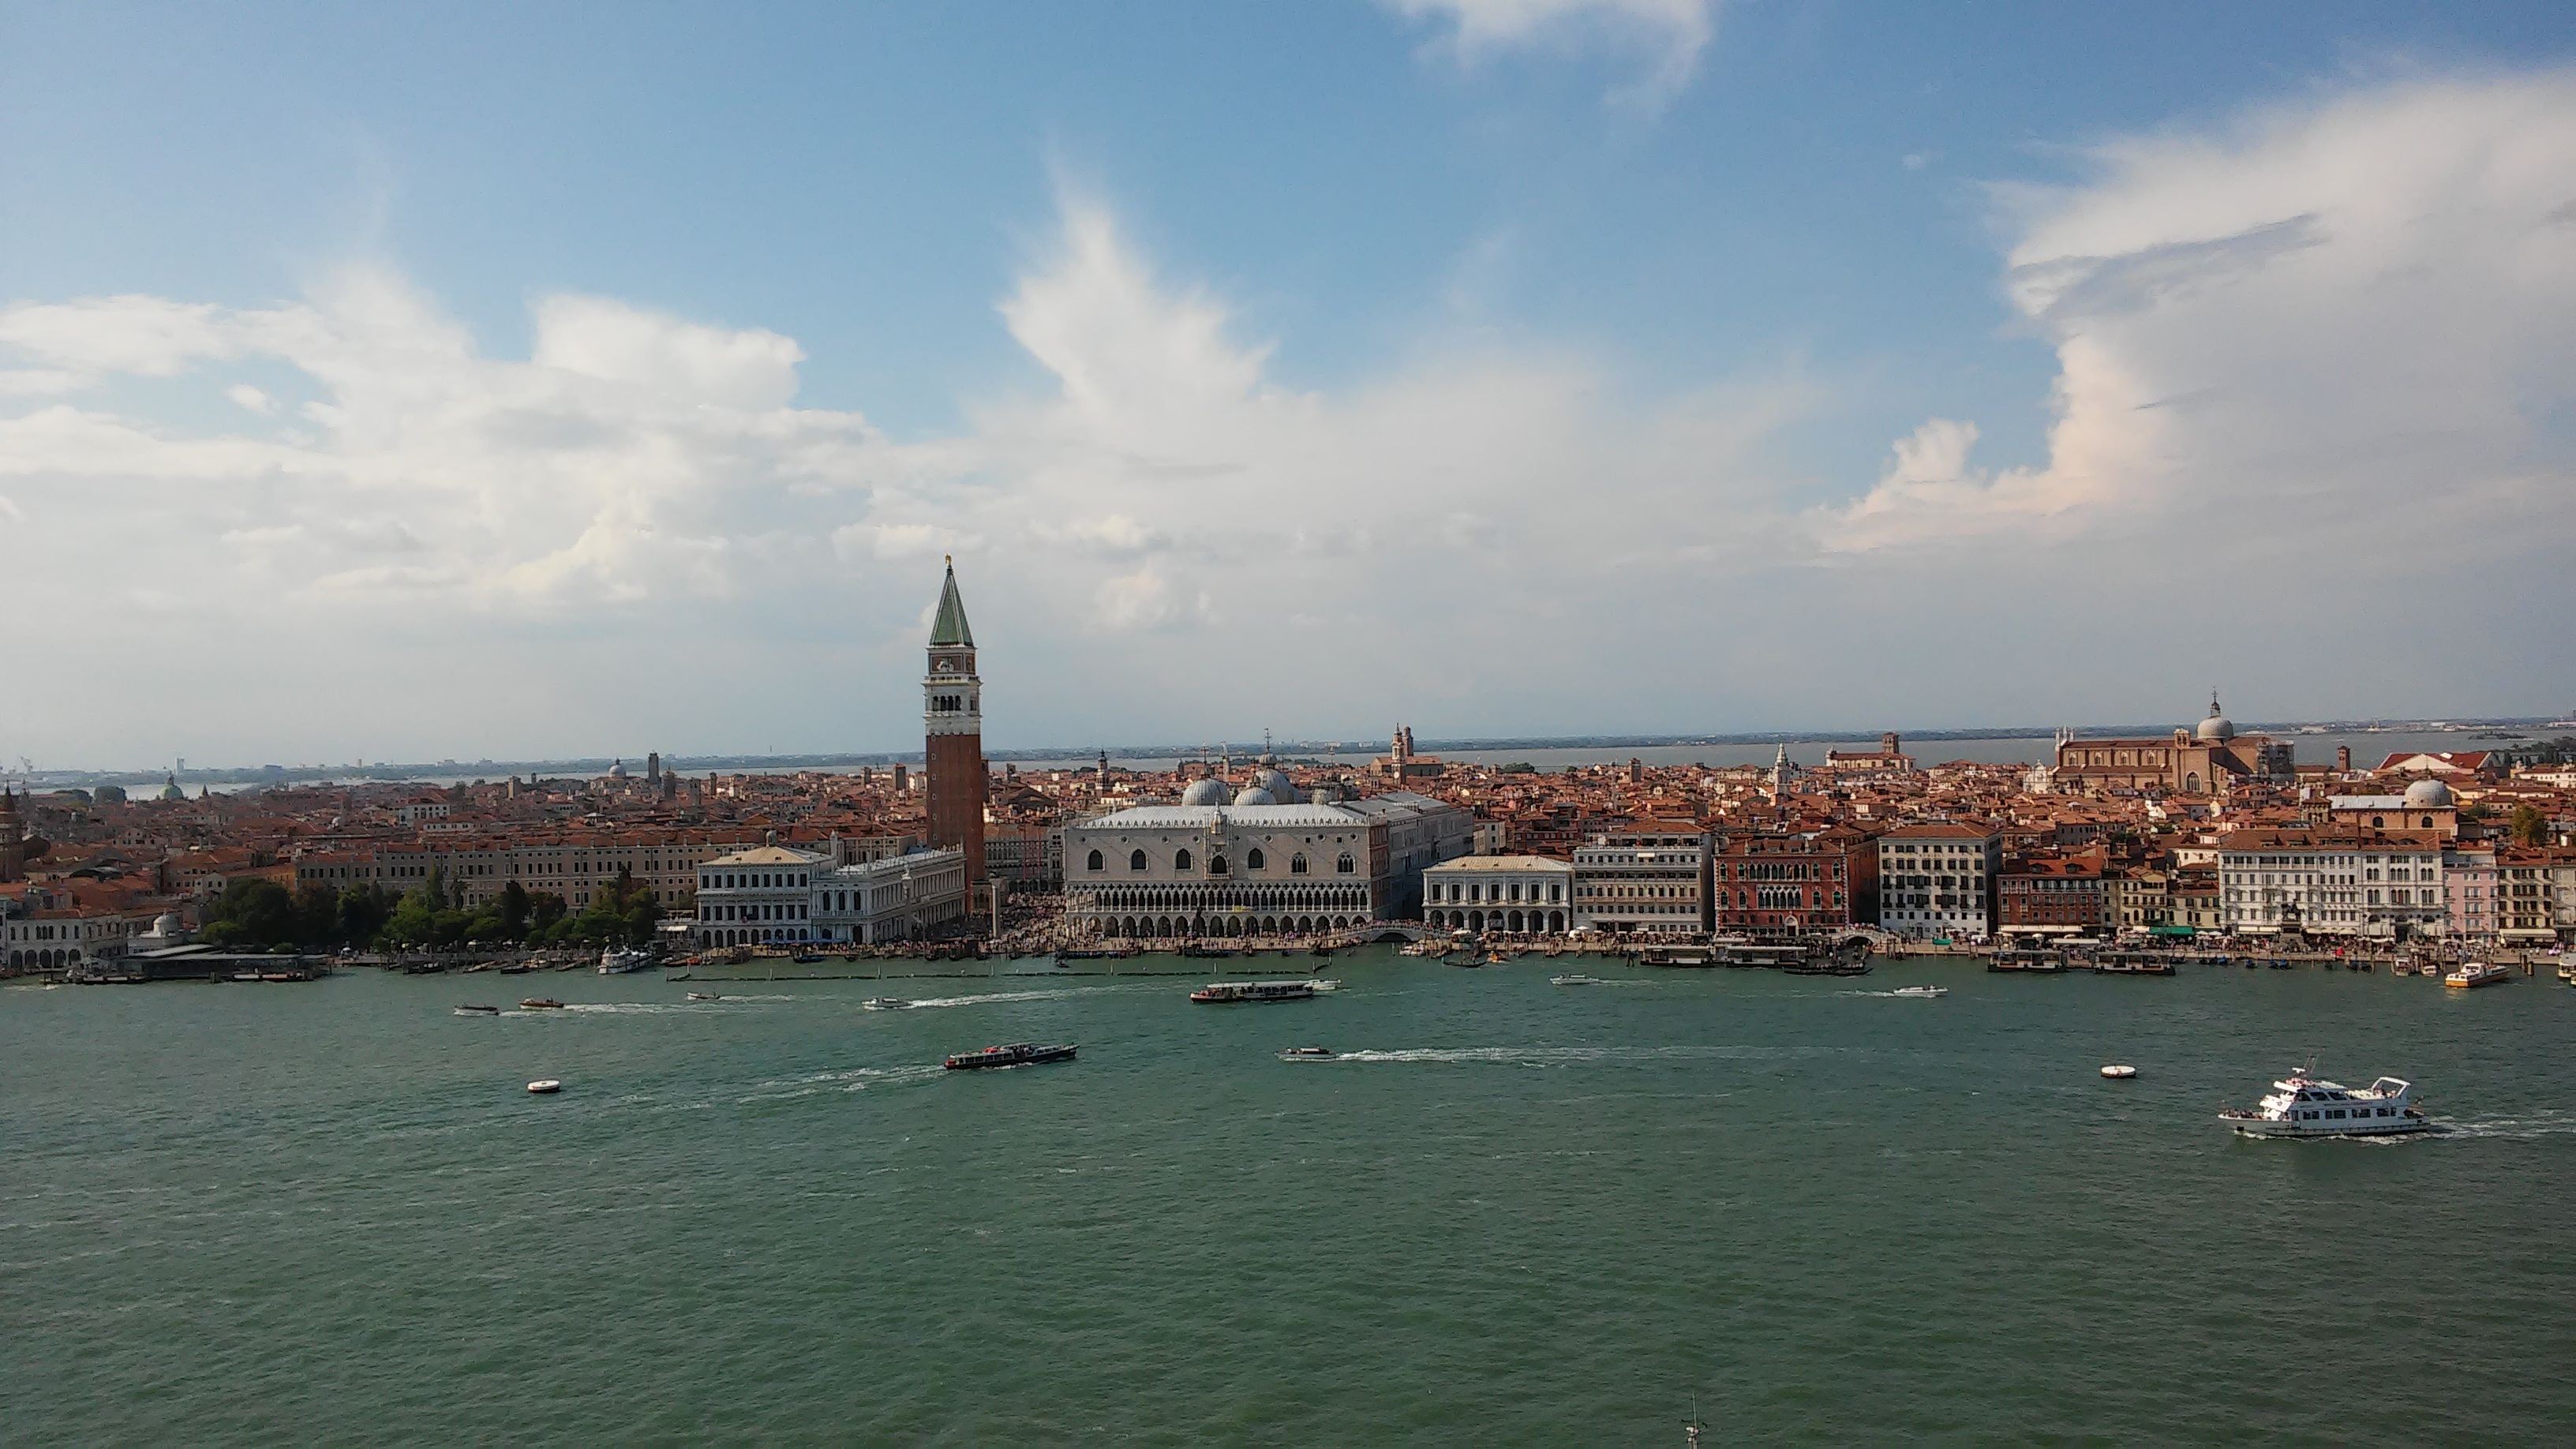
sea, coast, river, cityscape, vacation, vehicle, bay, italy, harbor, venice, port, passenger ship, st mark's square